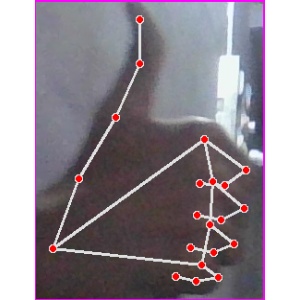
अक्षर: थ